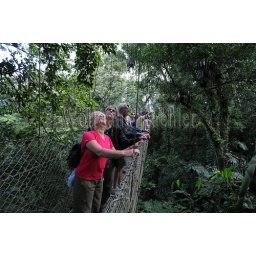
Costa rica, near arenal, rain forest canopy walk, tourists on hanging bridge